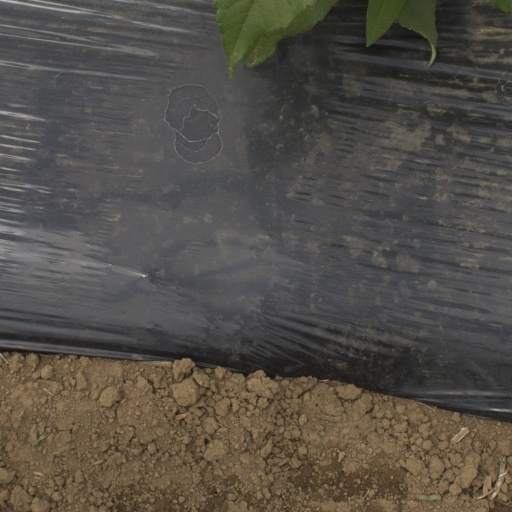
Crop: Jerusalem artichoke